History of Scania

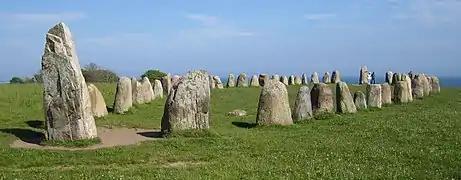
Ale's Stones, a stone ship (burial monument) from c. 500 AD on the coast at Kåseberga, around ten kilometres south east of Ystad in southern Scania

It was previously thought that society in Scania, like in the rest of Scandinavia, was made up of farmers mostly Fen farmers and cattle farmers, thralls, the farmer being free and equal, and having their say at the Things in the affairs of society. Archeological findings on Jutland, the Danish islands, and on the Scanian plains have modified this picture. It has now become clear that the distribution of wealth, at least from the early Migration Period, was very uneven. The plains were to a large extent divided up between large farms which were far bigger than smallholdings, and were often grouped in villages. Subsequently, only a small faction of the population can be presumed to have enjoyed full civic rights. It seems now more likely that this society ought to be perceived as a system of tribes, each led by chieftains, in Danish often called "godes", whose authority depended on the size and wealth of the tribe. Scania had 5 main tribes each having had their own Thanes (leaders), and their own group of warriors, all under the command of the King of Scania.